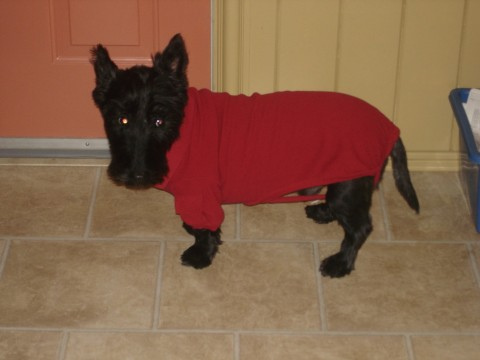
Animal: dog
Breed: scottish terrier